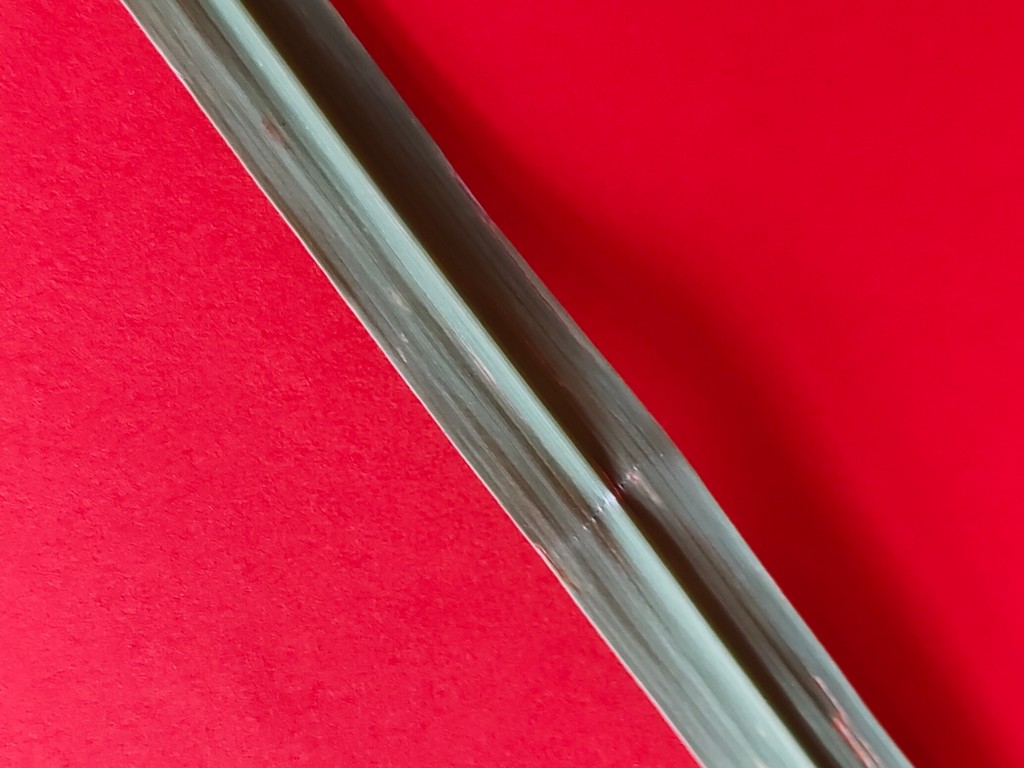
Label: Unhealthy